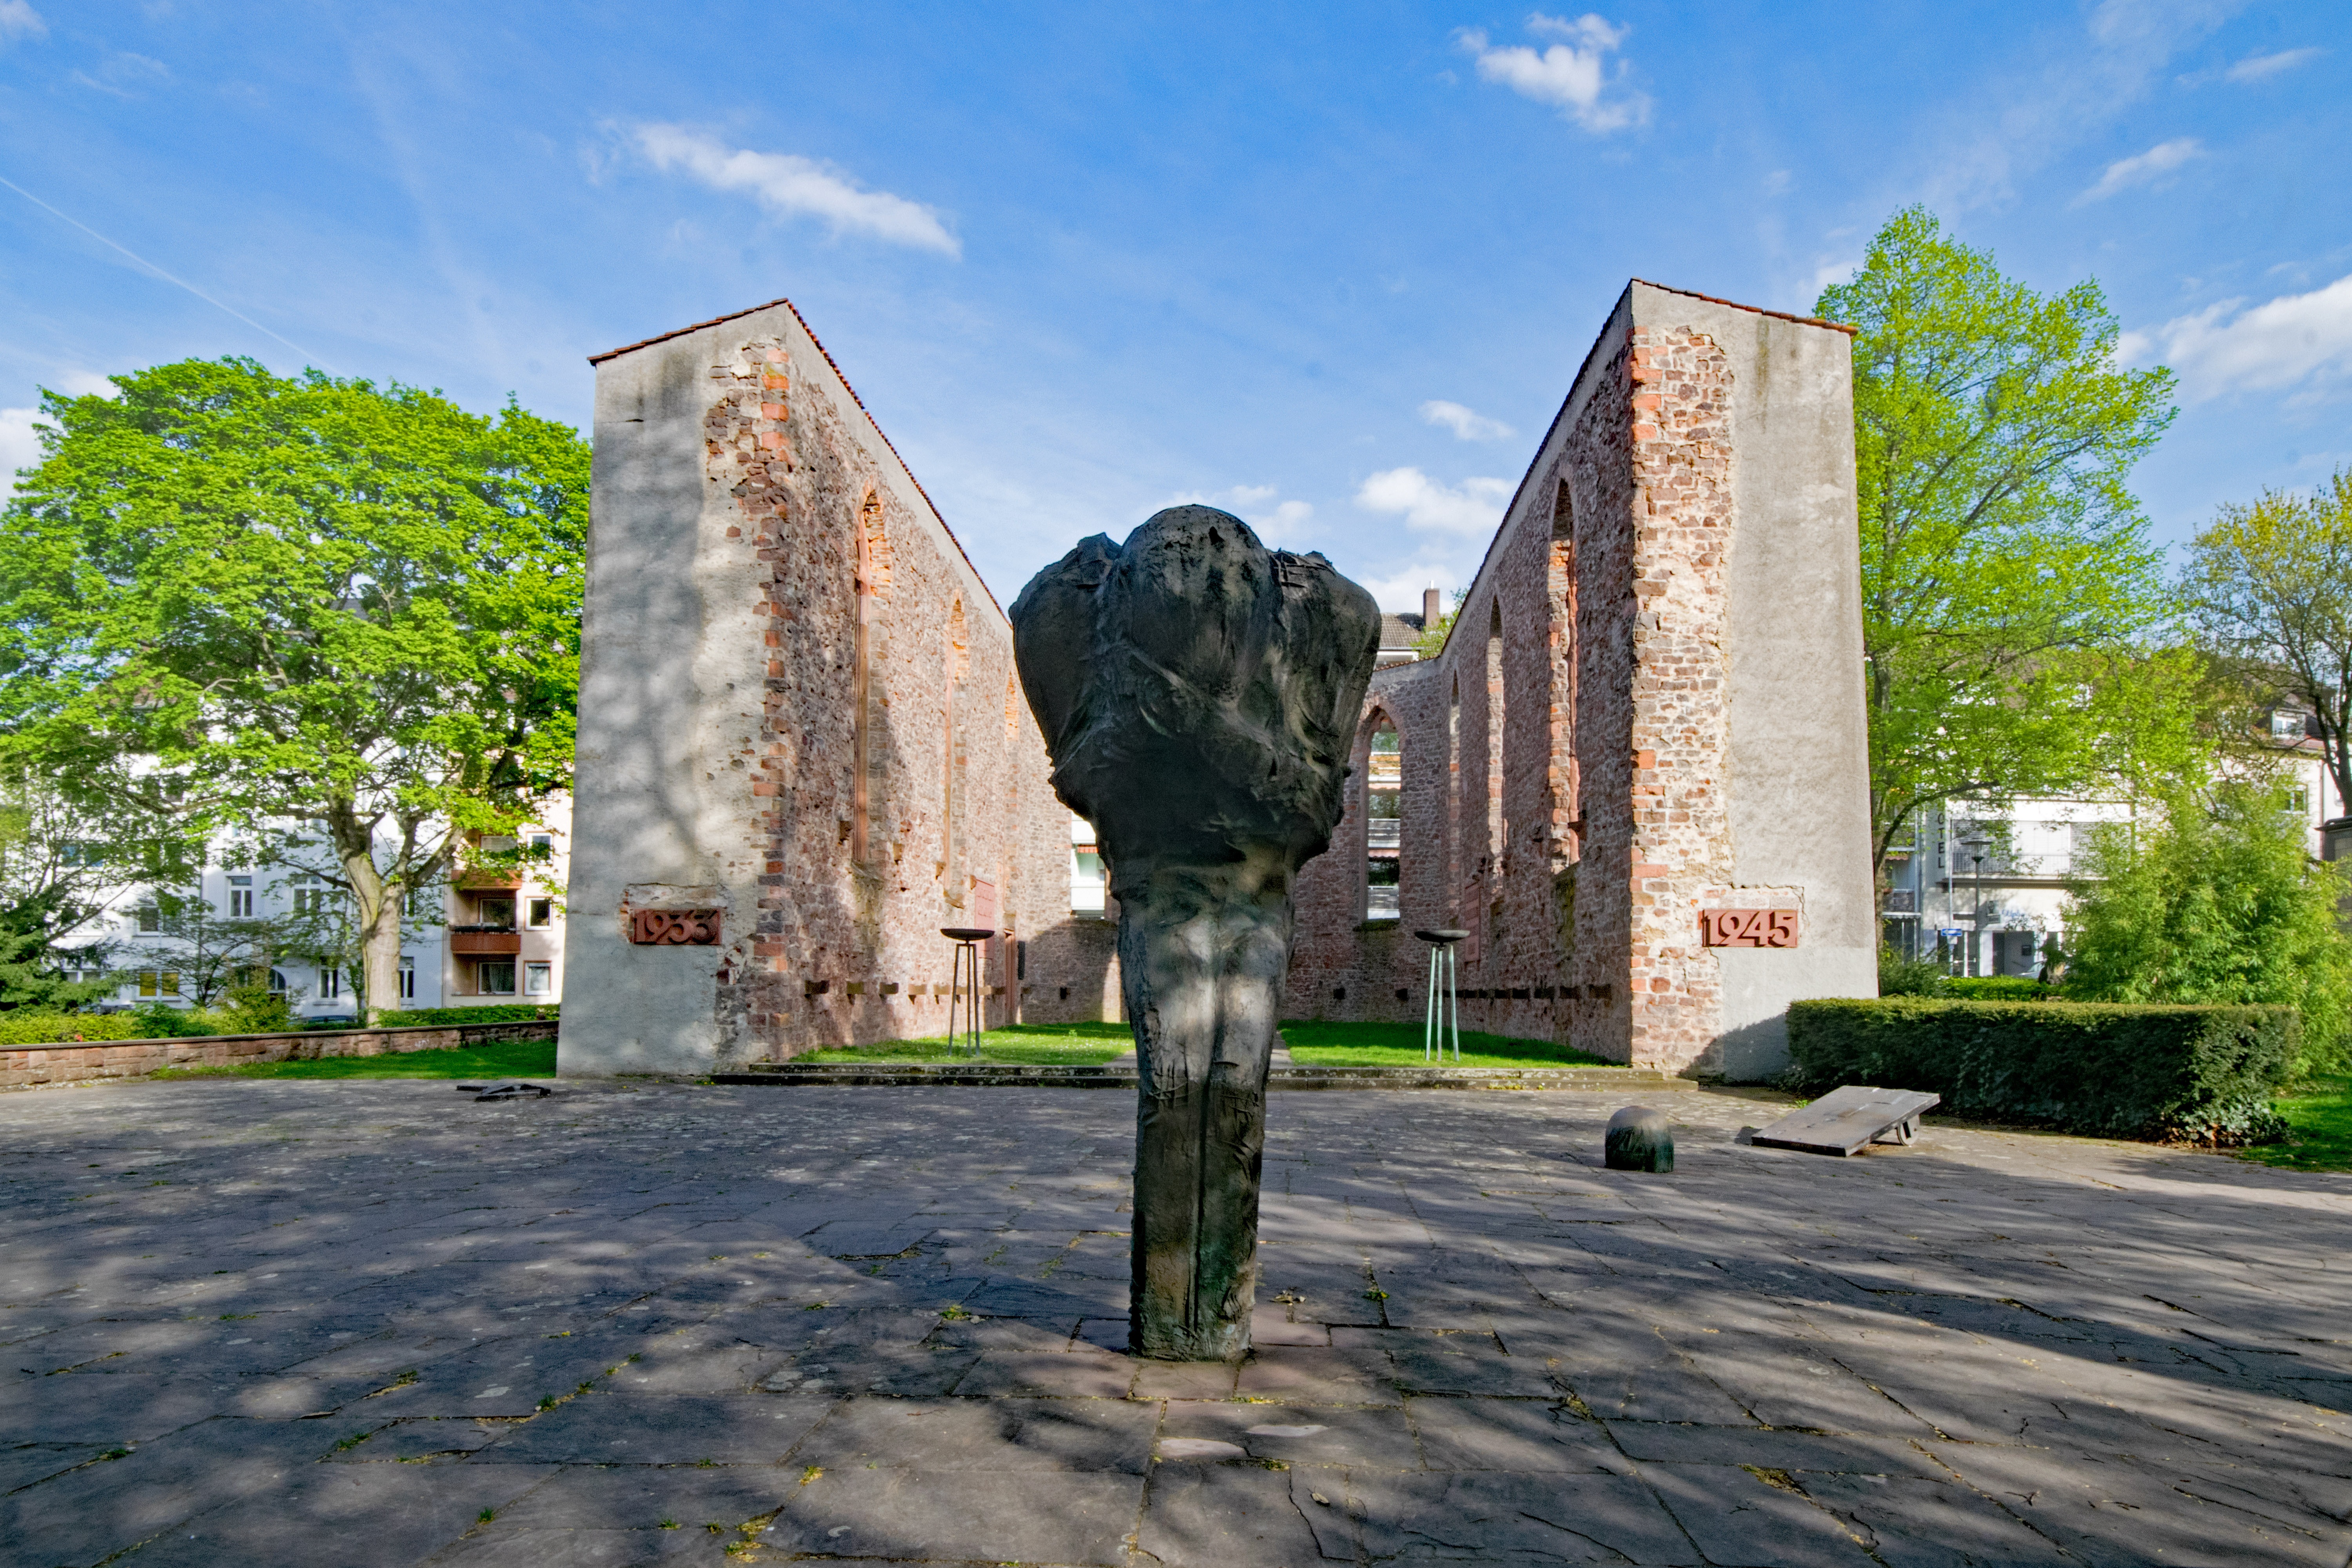
architecture, monument, landmark, chapel, ruin, tourism, places of interest, memorial, ruins, germany, estate, 2, world war, hesse, darmstadt, kapellplatz